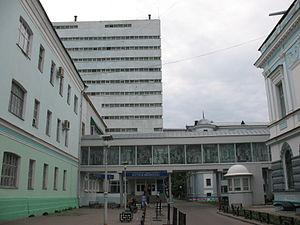
La bibliothèque scientifique de l'université d'État de Tomsk est une bibliothèque administrée par l'université d'État de Tomsk en Sibérie et l'une des plus importantes de Russie. Elle a été inaugurée en 1888 et comprend trois millions huit cent mille exemplaires.